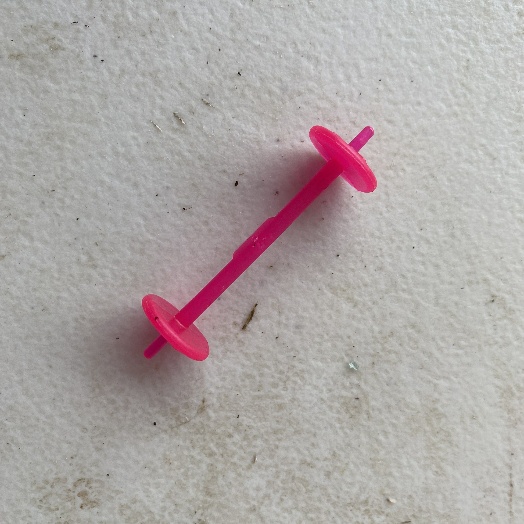
Label: Miscellaneous Trash